British Rail Mark 1

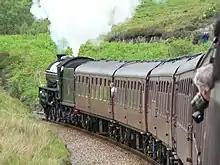
Mark 1 carriages on "The Jacobite" en route to Mallaig in 2005

Restored Mark 1 carriages have entered service on many of the UK's heritage railways. Their ready availability has avoided the need for the railways to rely on the limited quantity of surviving pre-BR carriage stock – most examples of which had been scrapped before the railway preservation movement had properly started.